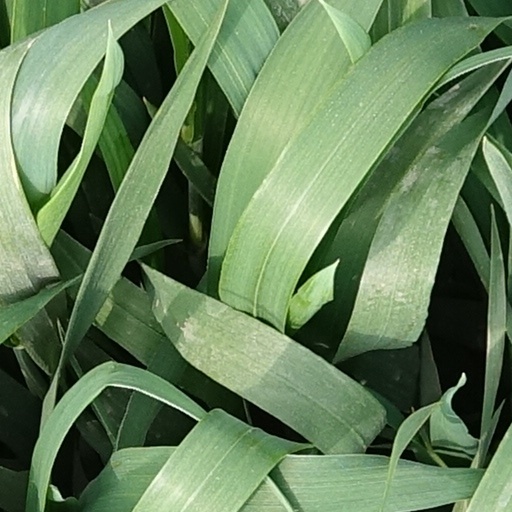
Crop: wheat